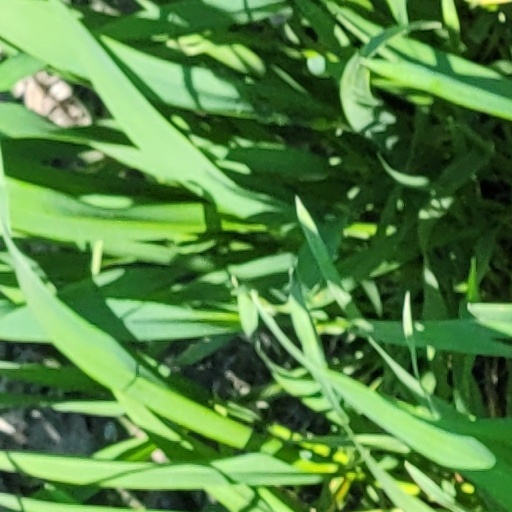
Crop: wheat